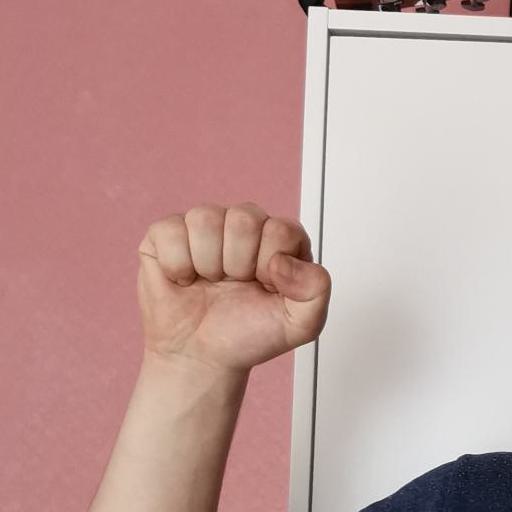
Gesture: fist